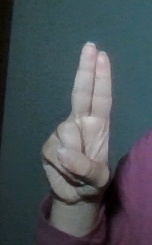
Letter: taa